History of Sinn Féin

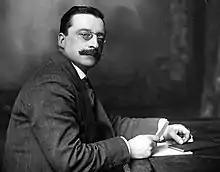
Arthur Griffith, founder (1905) and third president (1911–17)

The ideas that led to Sinn Féin were first propounded by the "United Irishman" newspaper and its editor, Arthur Griffith. An article by Griffith in that paper in March 1900 called for the creation of an association to bring together the disparate Irish nationalist groups of the time, and as a result Cumann na nGaedheal was formed at the end of 1900. Griffith first put forward his proposal for the abstention of Irish members of parliament from the Westminster parliament at the 1902 Cumann na nGaedheal convention. A second organisation, the National Council, was formed in 1903 by Maud Gonne and others, including Griffith, on the occasion of the visit of King Edward VII to Dublin. Its purpose was to lobby Dublin Corporation to refrain from presenting an address to the king. The motion to present an address was duly defeated, but the National Council remained in existence as a pressure group to increase nationalist representation on local councils.